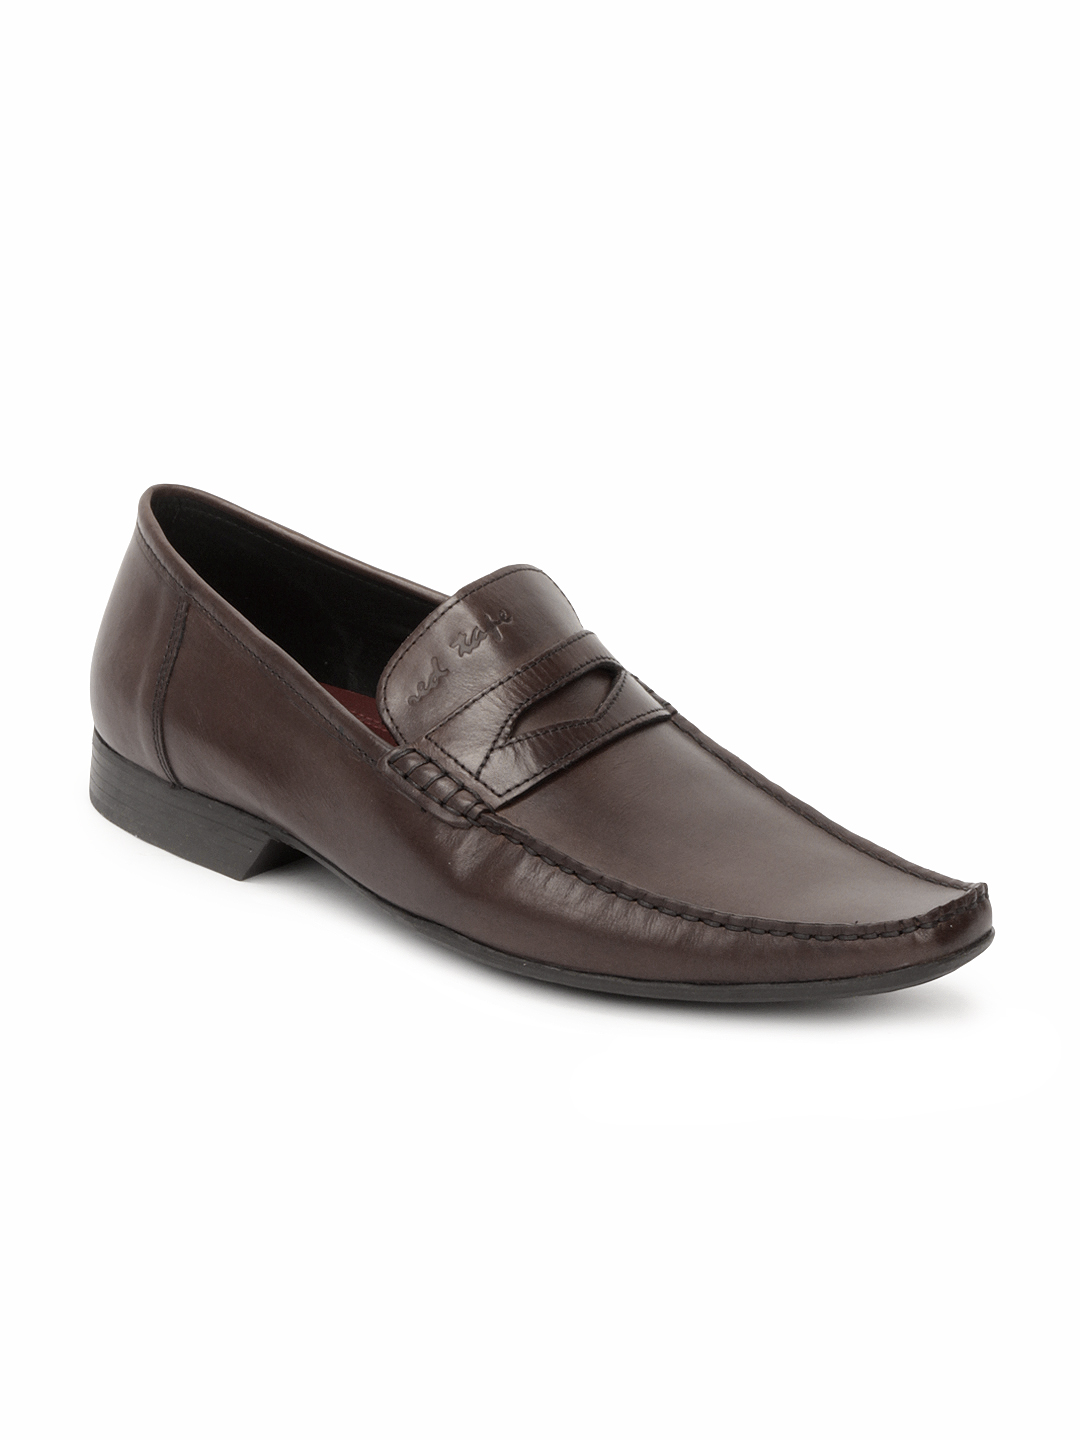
Red Tape Men Brown Shoes
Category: Footwear / Shoes / Formal Shoes
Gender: Men
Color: Brown
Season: Winter 2018
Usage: Formal